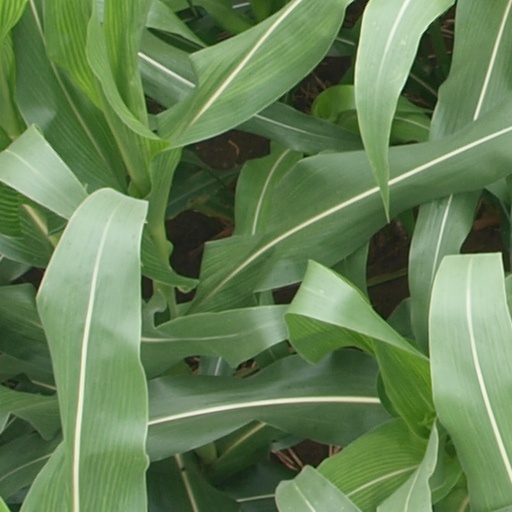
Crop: maize; corn